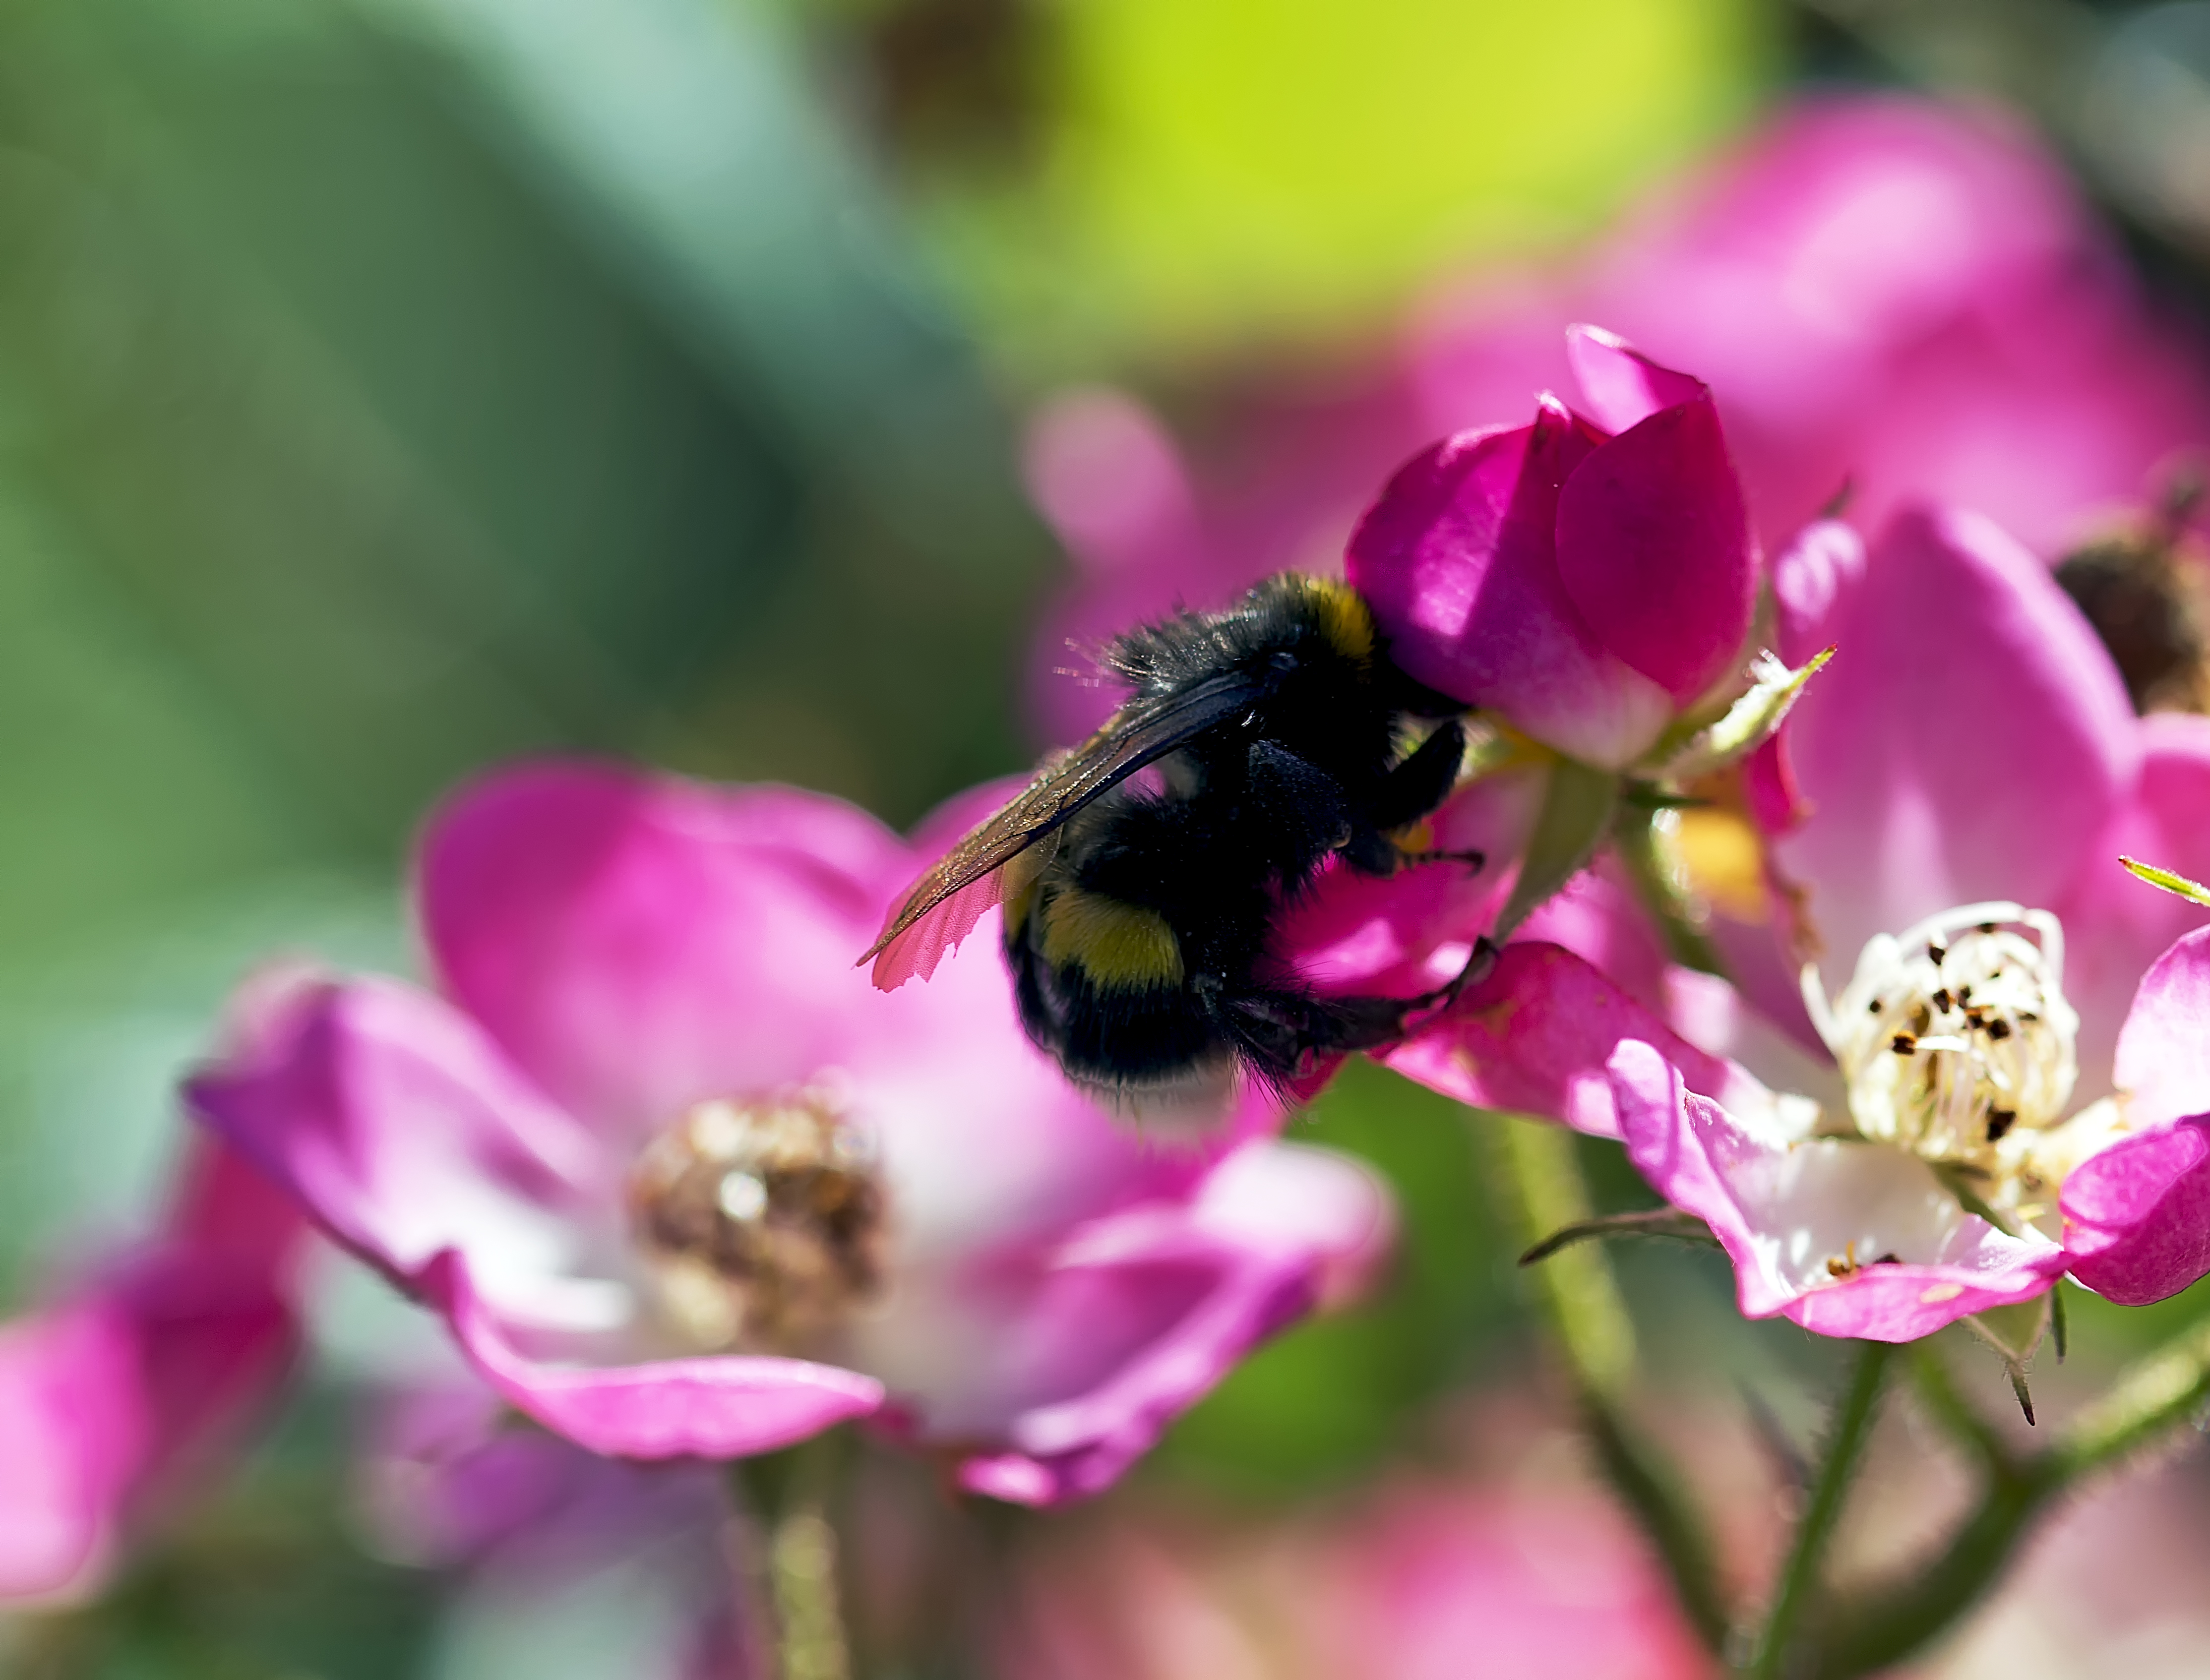
nature, blossom, plant, photography, flower, petal, pollen, insect, botany, pink, flora, fauna, invertebrate, wildflower, close up, bee, finland, bumblebee, nectar, hattula, macro photography, flowering plant, honey bee, land plant, membrane winged insect